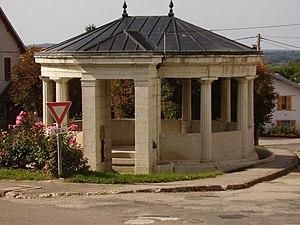
Fontaine de Loray - photos prise par F. Konig septembre 2006
Cet article dresse la liste des fontaines protégées au titre des monuments historiques dans la région de Bourgogne-Franche-Comté.
La Fontaine-lavoir de Loray est une fontaine située sur la commune de Loray dans le département français du Doubs.
Cet article recense les monuments historiques du Doubs, à l'exclusion de ceux de Besançon et Montbéliard qui font l'objet de deux articles séparés.